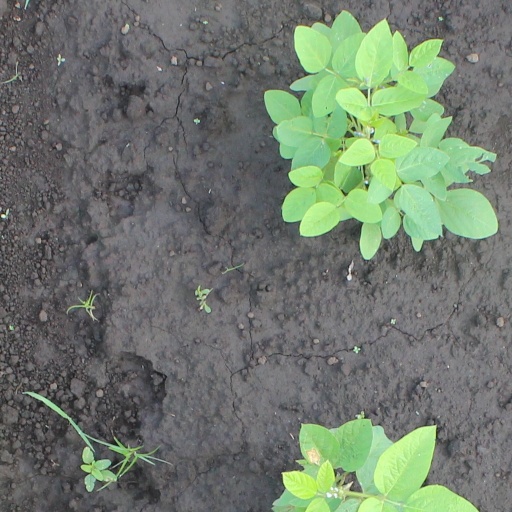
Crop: soybean